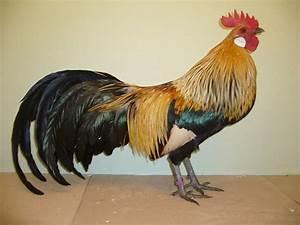
chicken